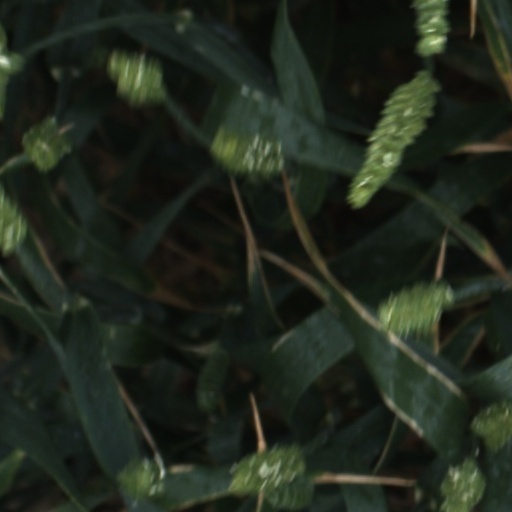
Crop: wheat